Answer in natural language. Considering the relative positions, is gray rectangular bed to the left or right of gray colour chair  shape square? Choose between the following options: right or left
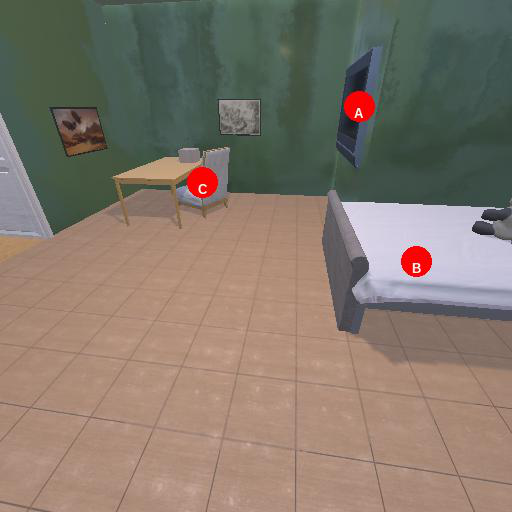
<answer>right</answer>